Stephen Humphrey Bogart

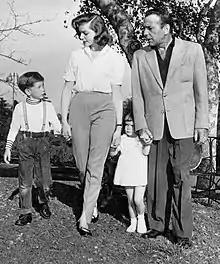
Bogart with his mother, sister Leslie, and father

Stephen Humphrey Bogart (born January 6, 1949) is an American writer, producer, and businessman. He is one of the two children of actor Humphrey Bogart and actress Lauren Bacall, and authored three semi-autobiographical books about his family.